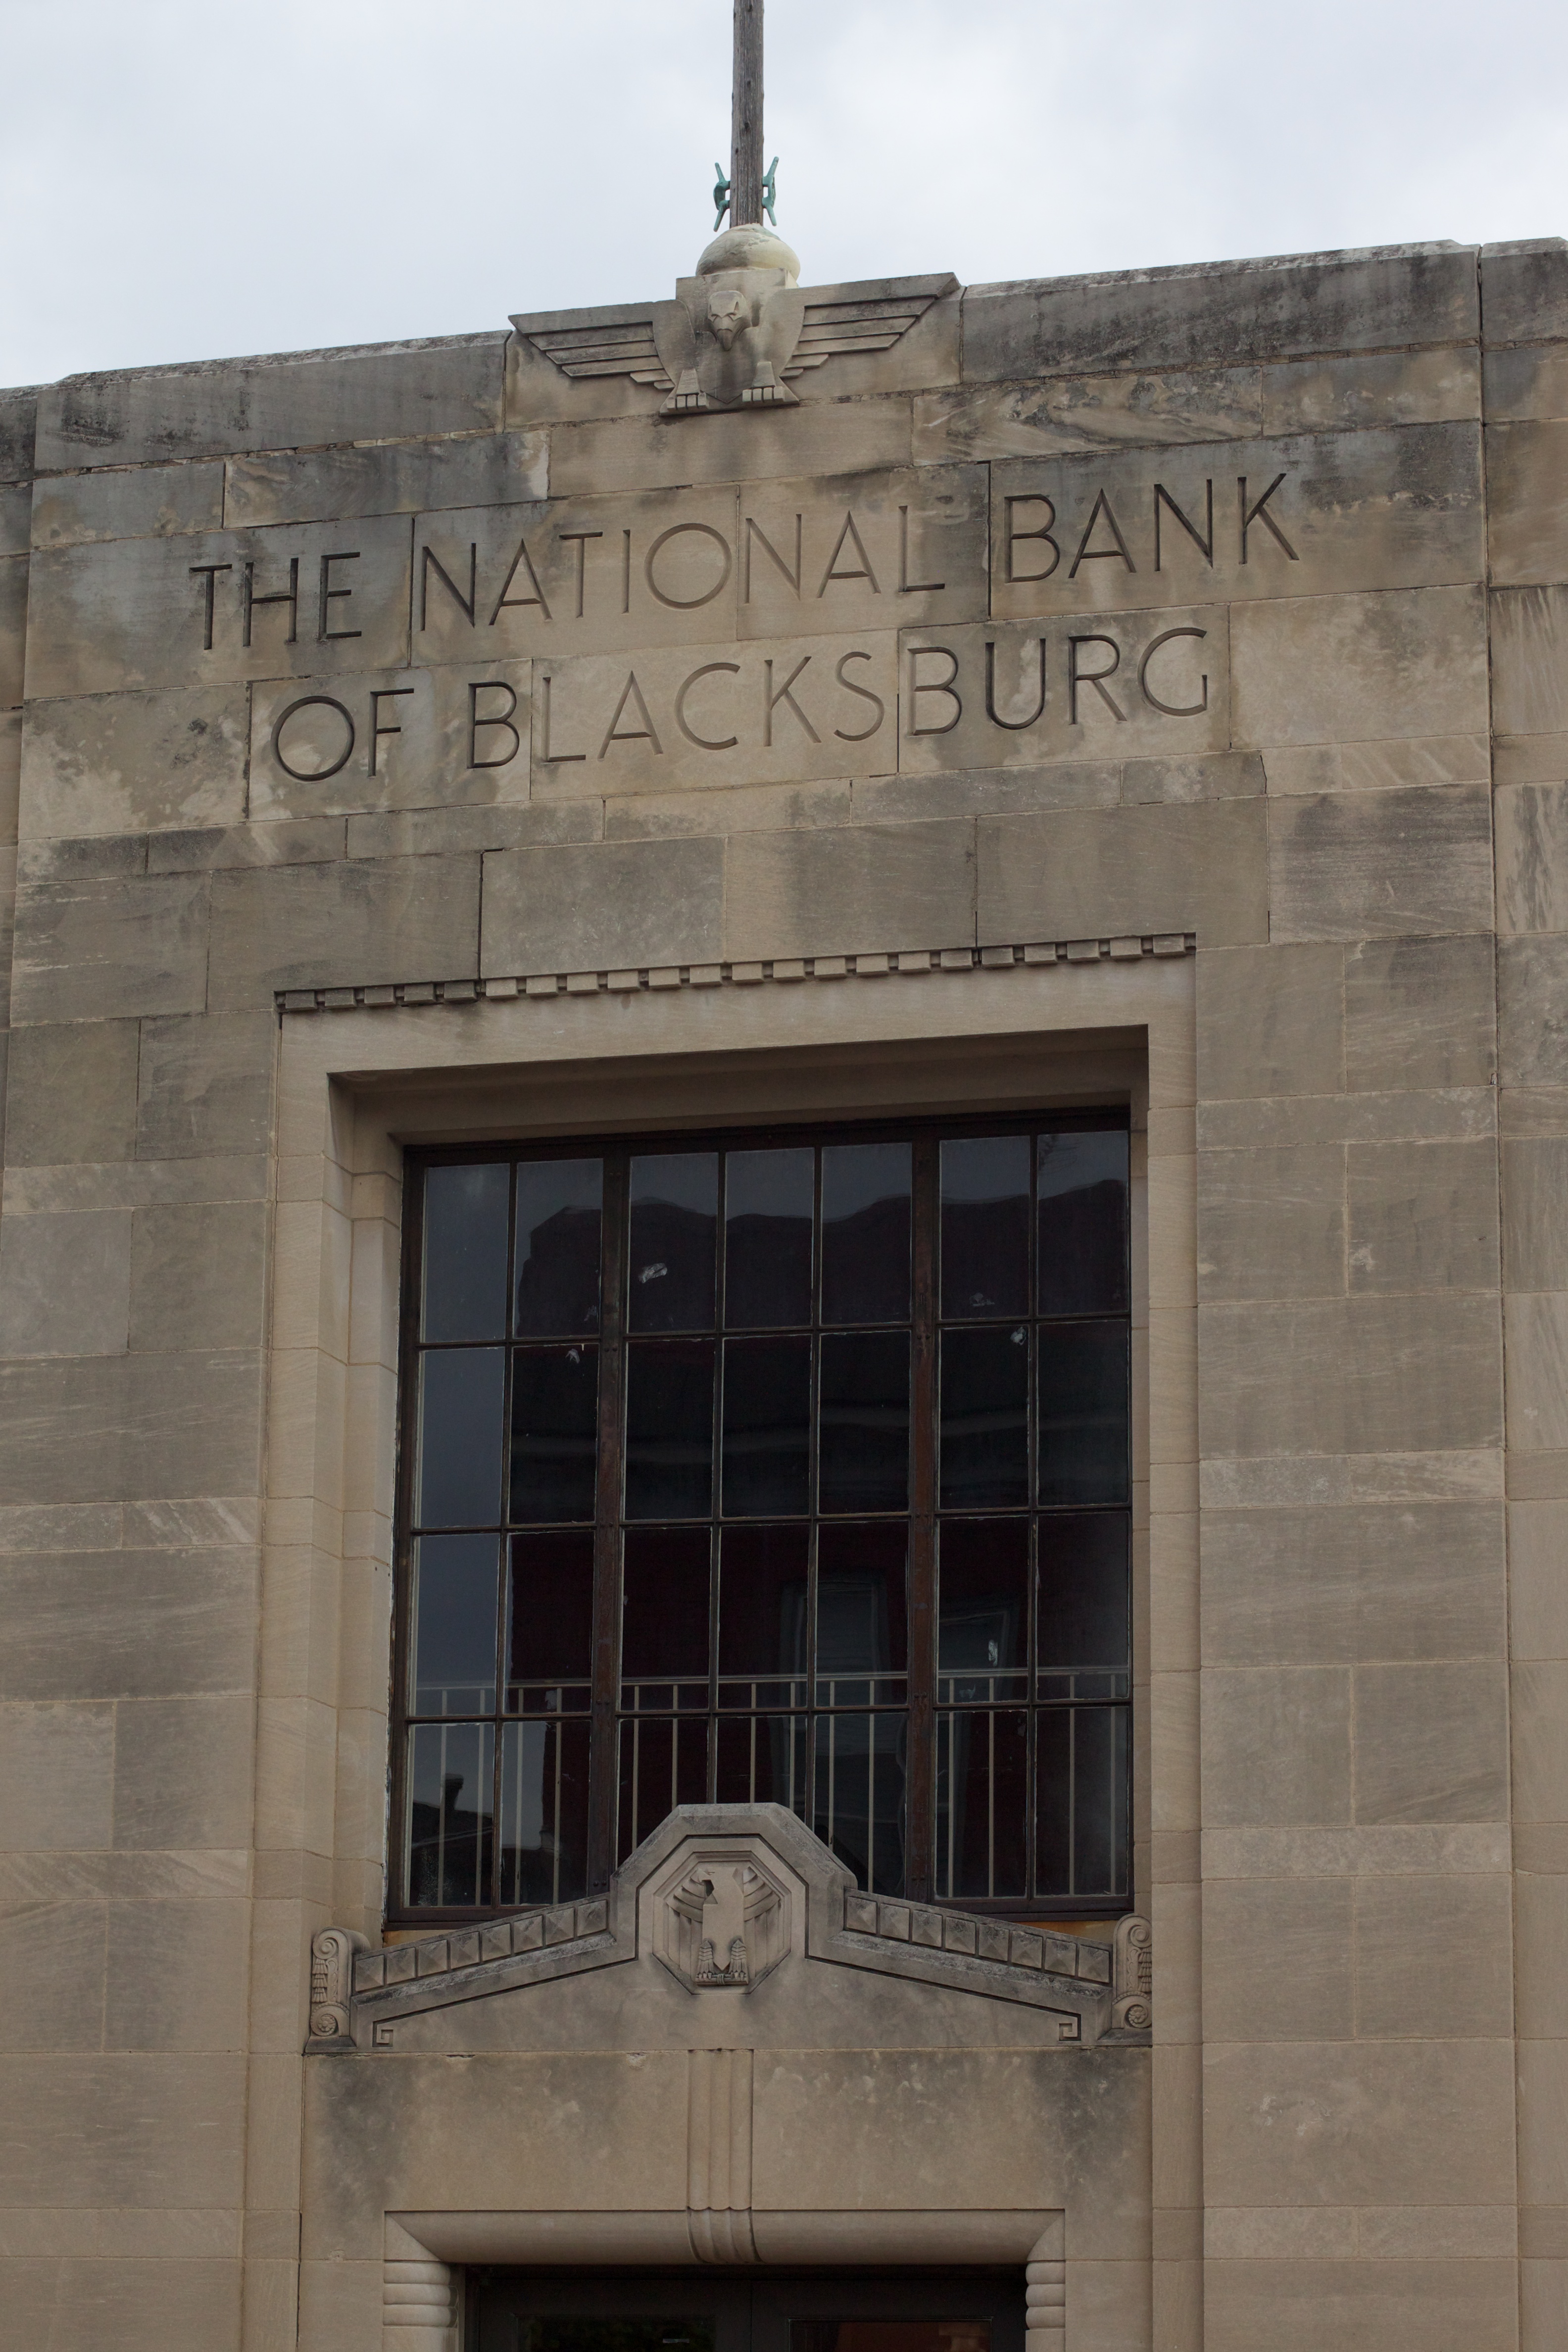
architecture, window, monument, facade, synagogue, odyssey, ancient history